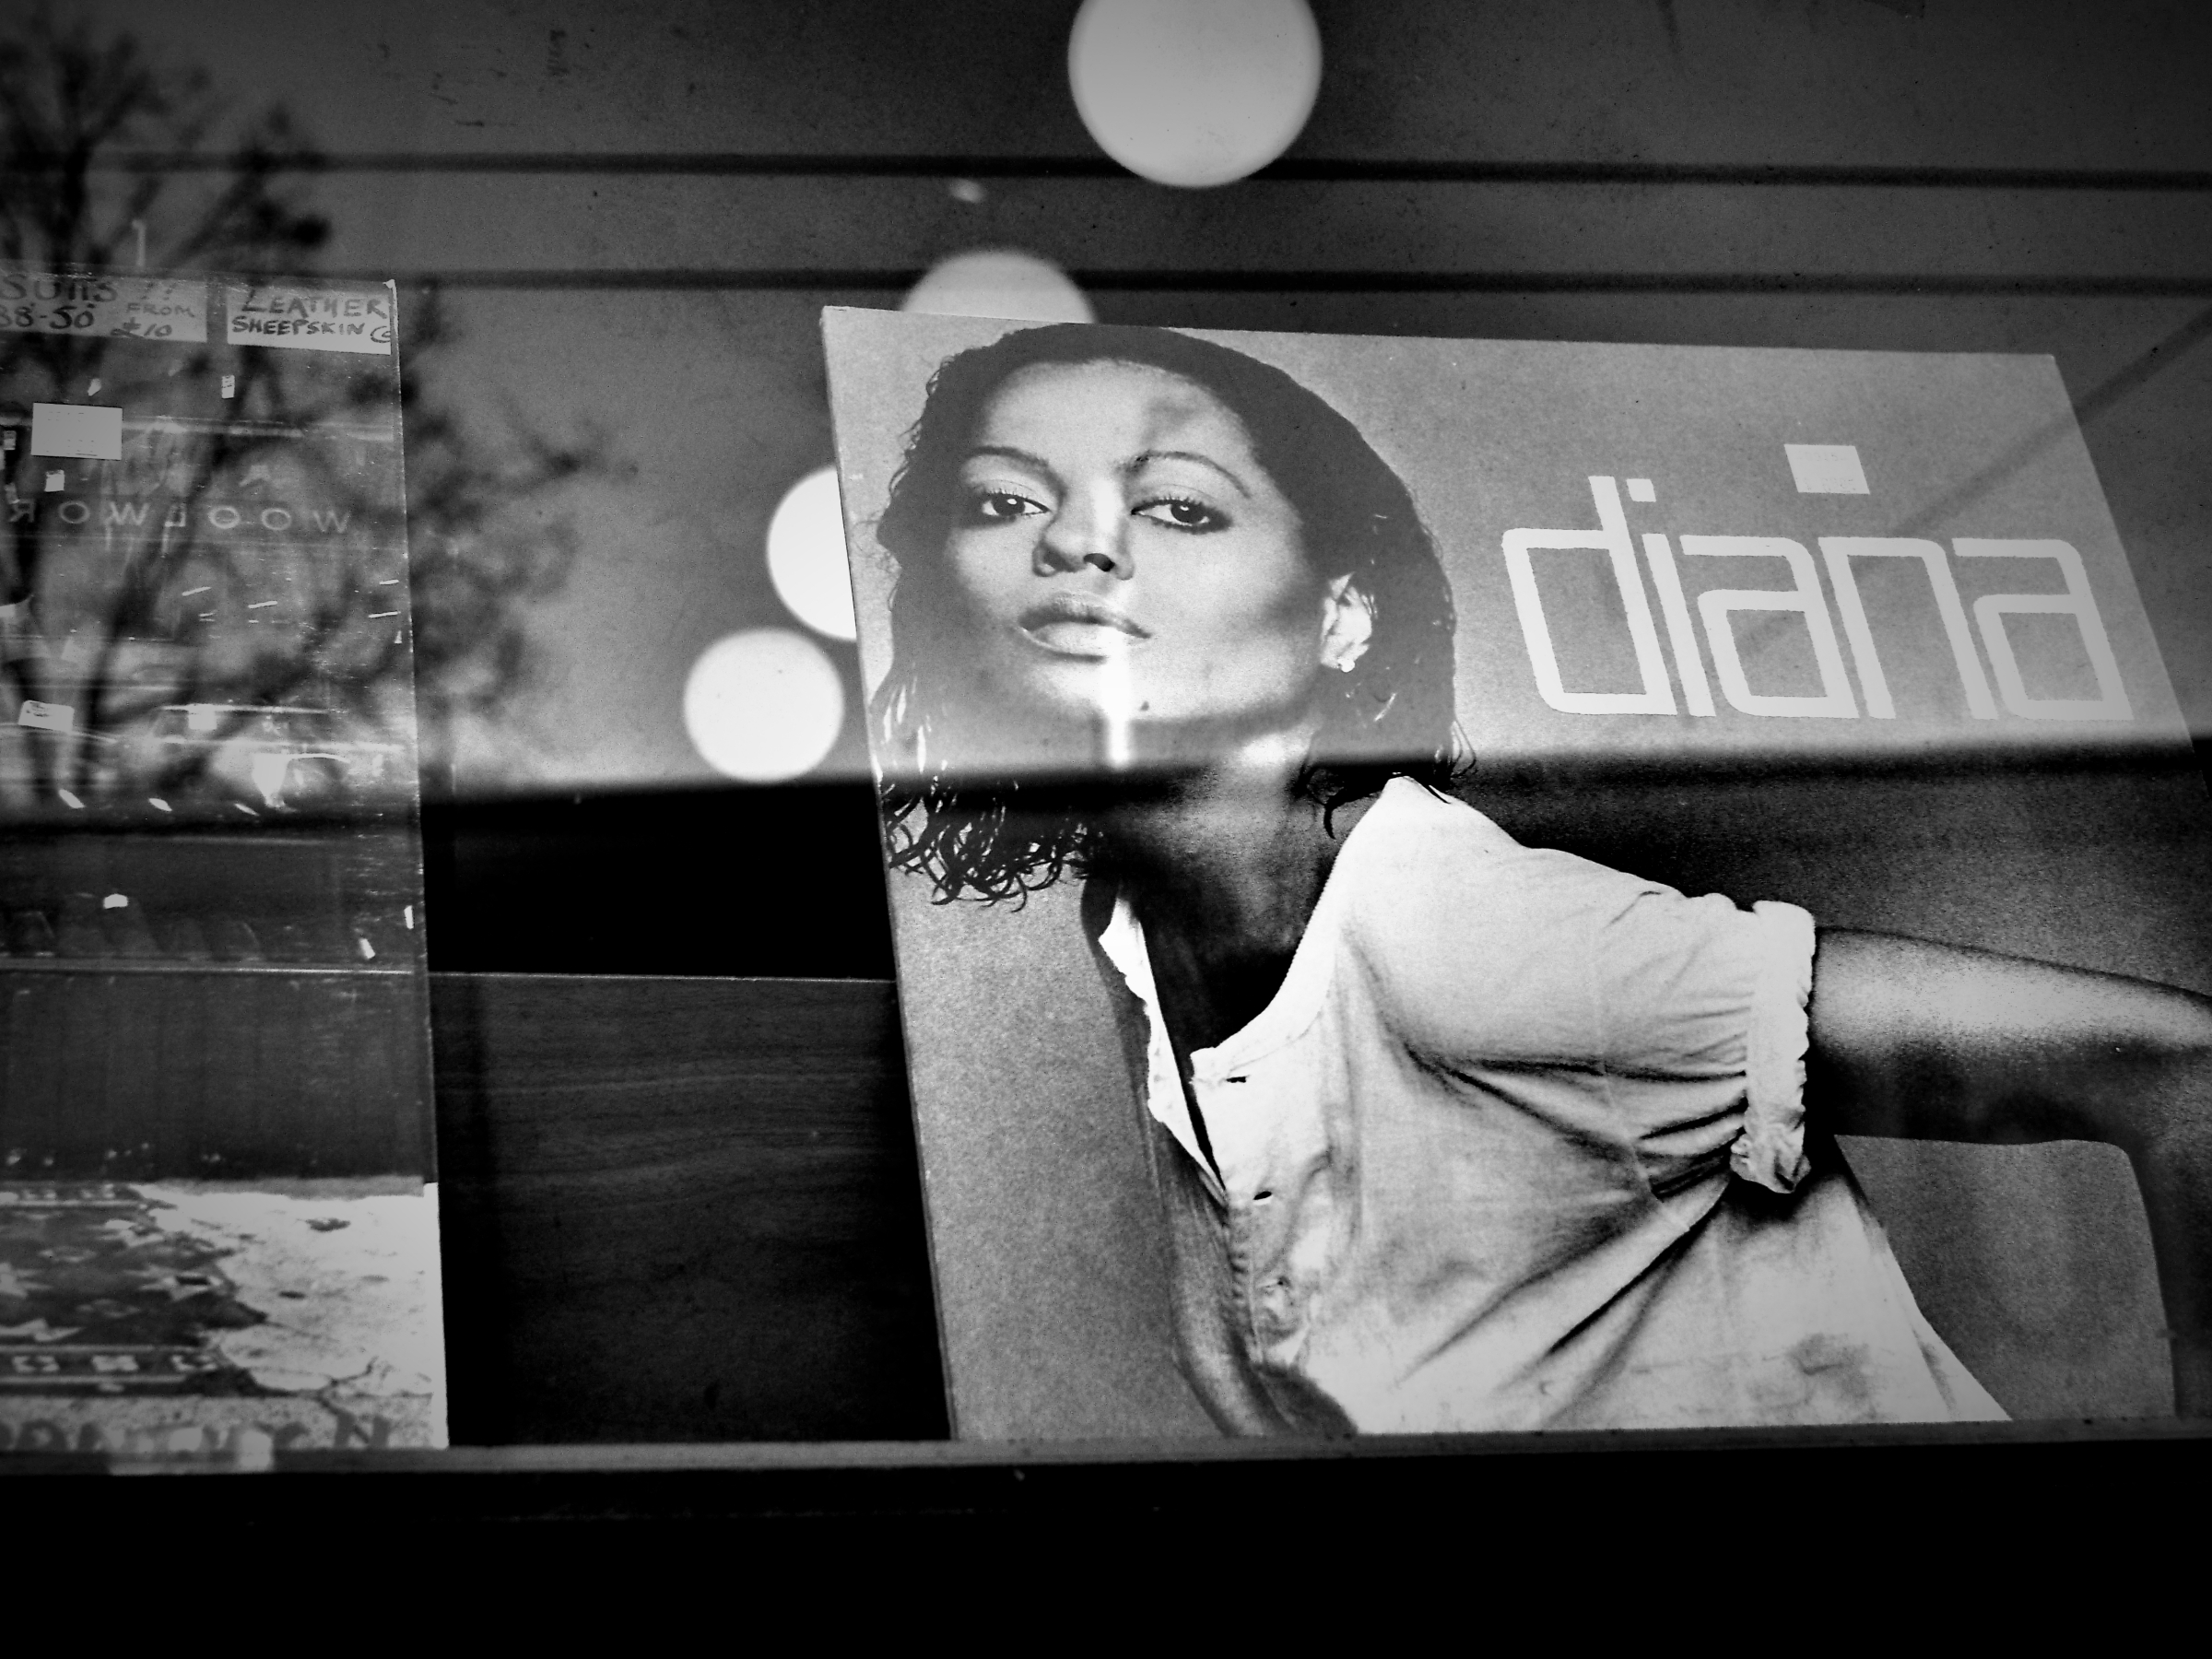
record, black and white, white, photography, window, portrait, reflection, vancouver, black, monochrome, album, display, photograph, lp, diana, soul, emotion, sigma30mmf28, analogue, olympusepl5, fotor, rb, zulu, dianaross, monochrome photography, film noir